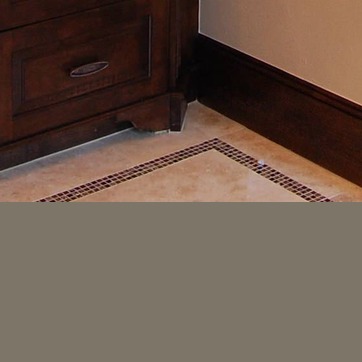
Material: tile